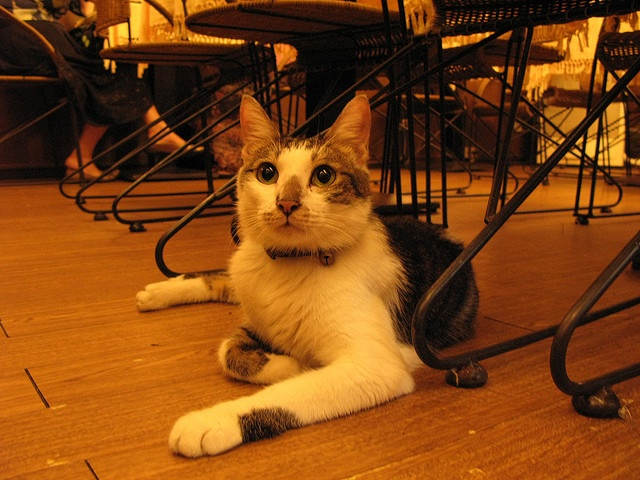
A cat laying on top of a hard wood floor.
A cat sitting on the ground under a series of chairs.
A gray and white colored cat with a bell on it's collar, laying on the ground with it's head up.
The cat is laying on the wooden floor underneath many chairs.
A calico cat sitting outside under a table.